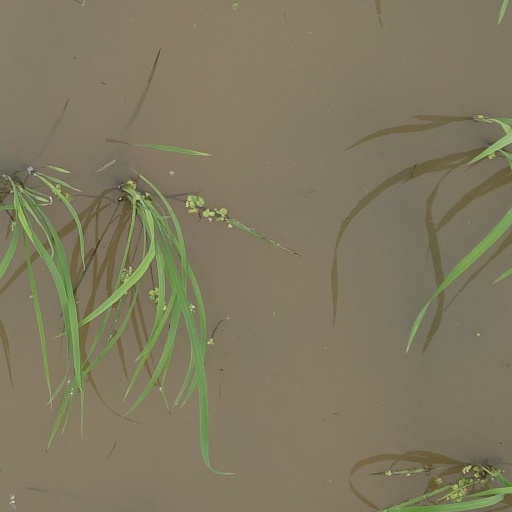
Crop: rice